Yehud coinage

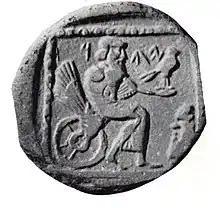
The God on the Winged Wheel coin, known since 1814, originally from Gaza, likely during the Achaemenid Empire in the 4th century BCE. The coin shows a deity seated on a winged wheel, often interpreted as a depiction of Yahweh.

The famous God on the Winged Wheel coin, also referred to as the ‘British Museum drachm’, first published in 1814, had been much commented upon by the biblical and other scholars, and it is sometimes described as the earliest coin minted in the region. The coin presents an image of a divinity seated on a winged wheel that was often interpreted as a representation of Yahweh. The legend on the coin is somewhat unclear; it is interpreted as either "YHW" (Yahu) or "YHD" (Judea). It has been classified as Type 2 Yehud coin.